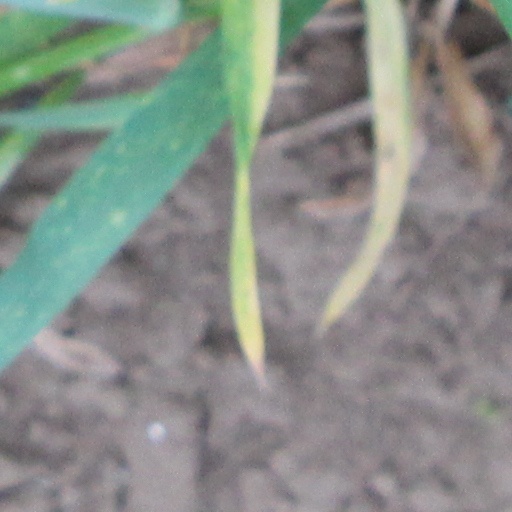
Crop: wheat